Langley, Yarnscombe

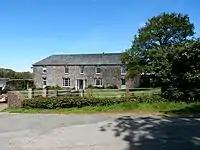
Langley Barton

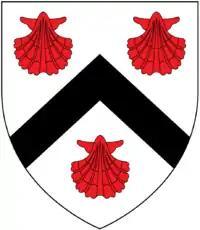
Arms of Pollard of Langley (being the ancient arms of Pollard of Way in the parish of St Giles in the Wood): "Argent, a chevron sable between three escallops gules"

Langley was a historic estate in the parish of Yarnscombe, Devon, situated one mile north-east of the village of Yarnscombe. It was long the seat of a junior branch of the Pollard family of Way in the parish of St Giles in the Wood, Devon, 3 miles to the south.